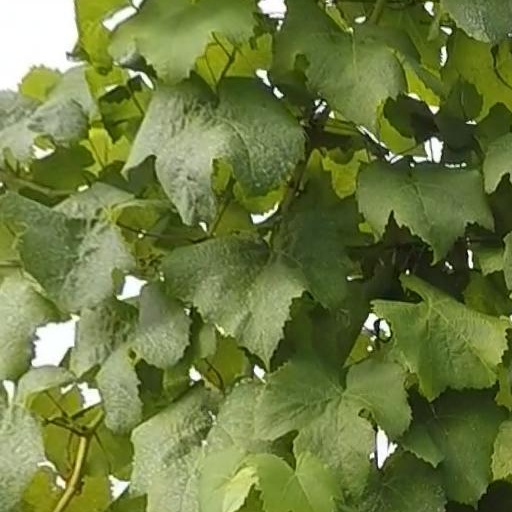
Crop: grape